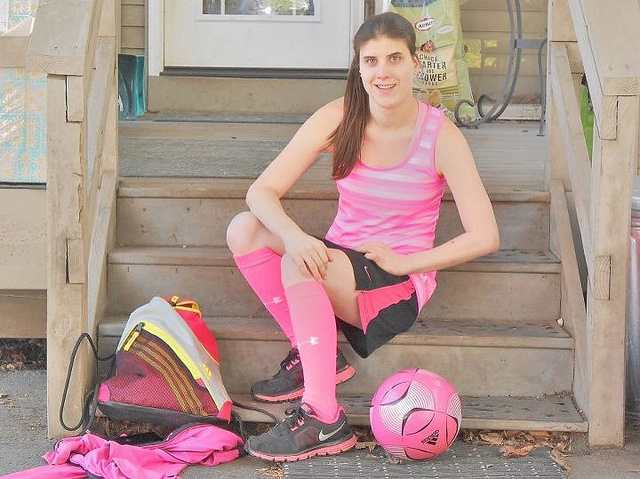
một người phụ nữ đang ngồi cạnh quả bóng và cái balo ở trên bậc thang